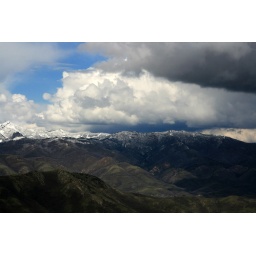
thunderstorm over wasatch mountains from grandeur peak wasatch national forest salt lake co ut 2